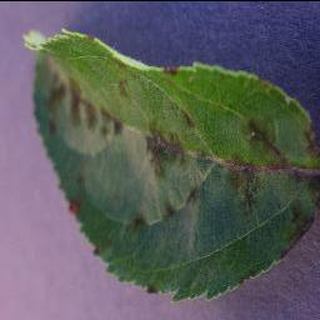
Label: apple_apple_scab